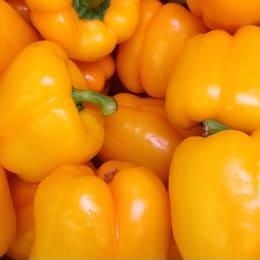
Label: capsicum